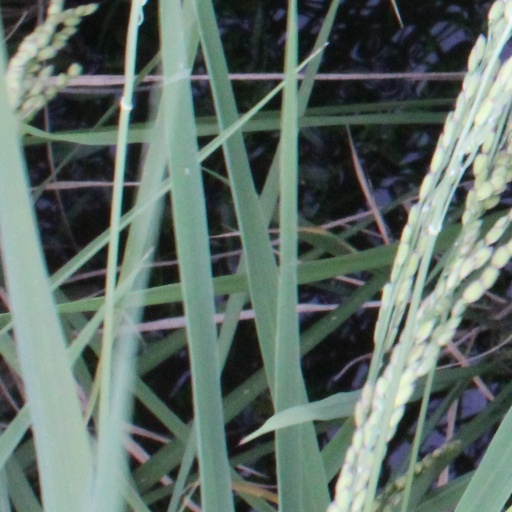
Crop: rice